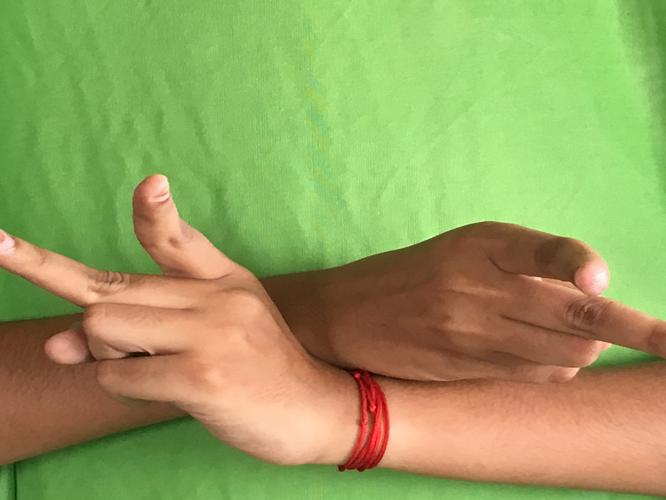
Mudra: Kartariswastika
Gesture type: double_hand